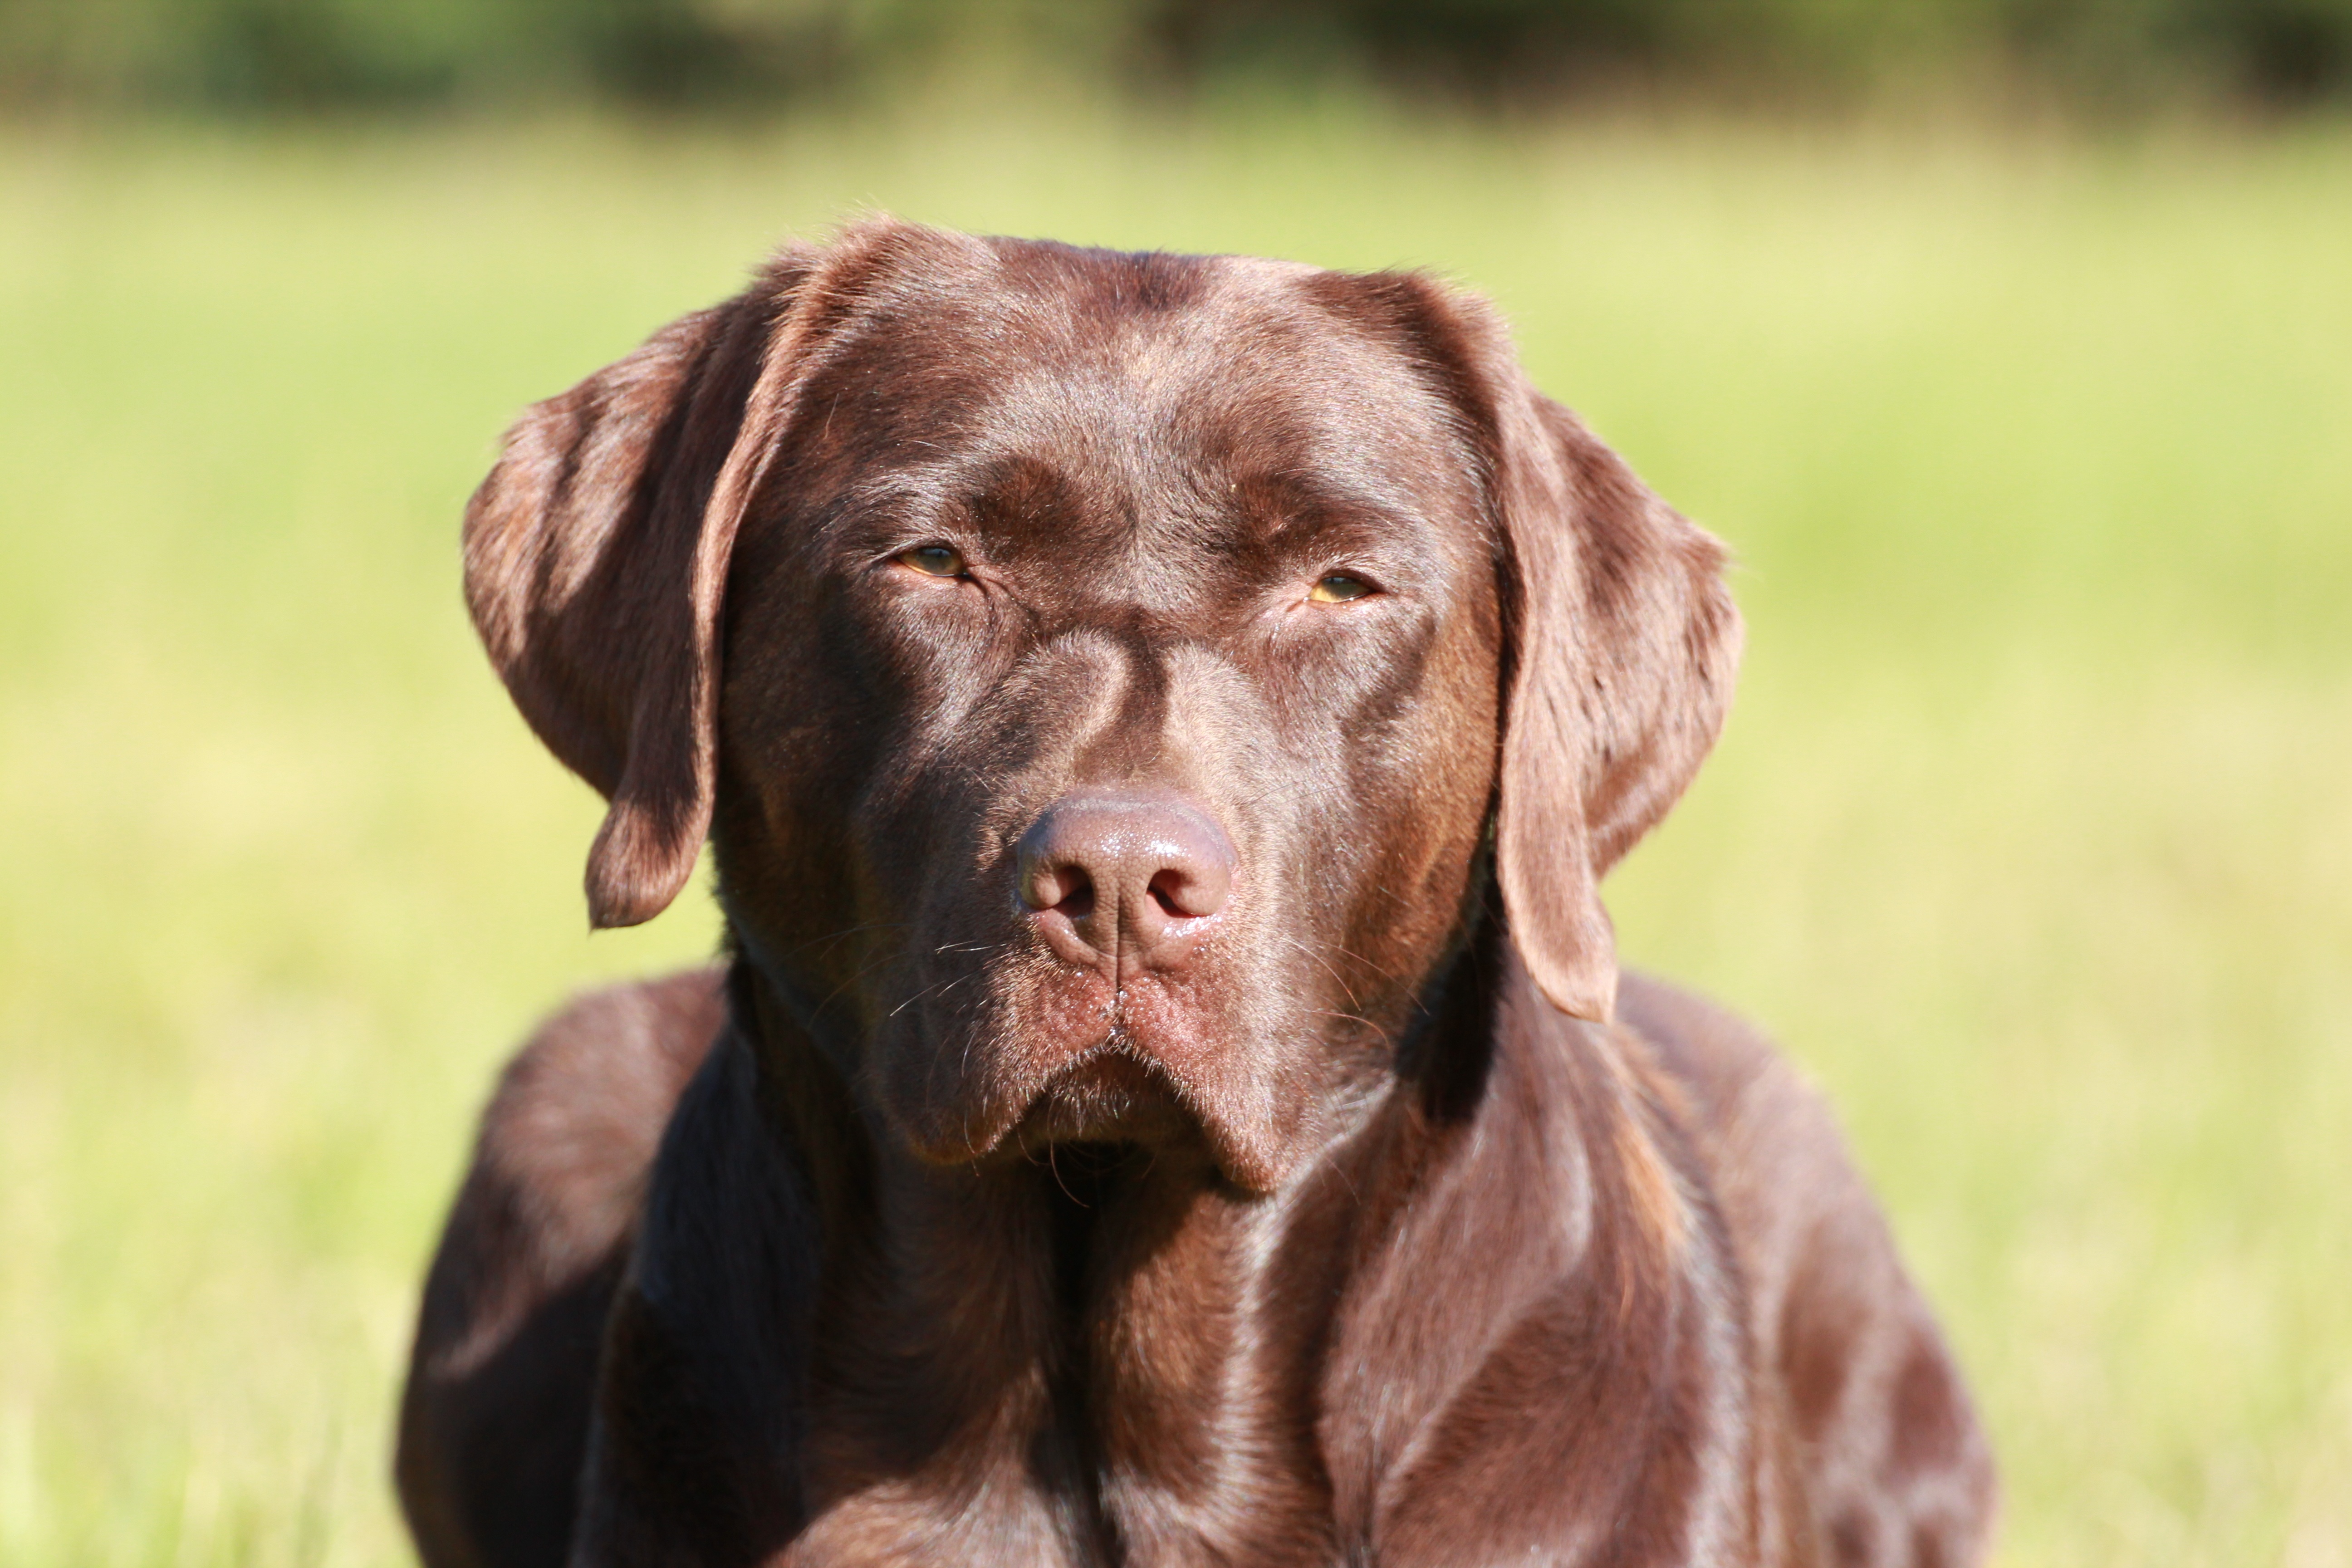
dog, pet, mammal, weimaraner, vertebrate, labrador retriever, labrador, dog breed, retriever, chesapeake bay retriever, dog like mammal, carnivoran, german wirehaired pointer, german shorthaired pointer